Swan Lake Fire

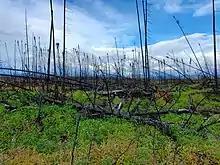
Burned area in Kenai National Wildlife Refuge

By September 1, the weather had changed to the more usual damp, rainy conditions normal for that time of year and fire growth had slowed considerably. Firefighting personnel continued mop-up operations including constructing control lines and using drones to search for hotspots along the perimeter. Pilot car operations continued on the Sterling Highway and travelers were still warned to expect long delays during the Labor Day holiday weekend. By the seventh, rain had helped considerably and much progress was made in constructing control lines, although hot spots remained on the western edge in hard to access areas which were targeted by helicopter operations. By the end of the month the usual rainy season was well underway and the fire was over 80% contained. Major remaining hazards include ash pits and weakened trees. Burned area emergency response teams took actions to reduce danger over the following week. On September 30 a final update was issued, indicating the fire was 90% contained and further significant growth seemed unlikely. All burned areas of the wildlife refuge were still considered closed due to the after-fire danger. As of September 30, the fire had burned .